Caladenia longicauda subsp. redacta

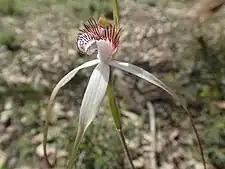
"C. longicauda" subsp. "redacta" flower detail

"Caladenia longicauda" subsp. "redacta" is a terrestrial, perennial, deciduous, herb with an underground tuber and a single hairy leaf, long and wide. Up to three, mainly white flowers long and wide are borne on a spike tall. The dorsal sepal is erect, long and wide. The lateral sepals are long and wide, the petals are long and wide and all spread horizontally near their bases but then suddenly taper and droop. The labellum is white, long, wide with narrow teeth, up to long along its edges. There are two or four rows of pale red calli in the centre of the labellum. Flowering occurs from September to mid-October.